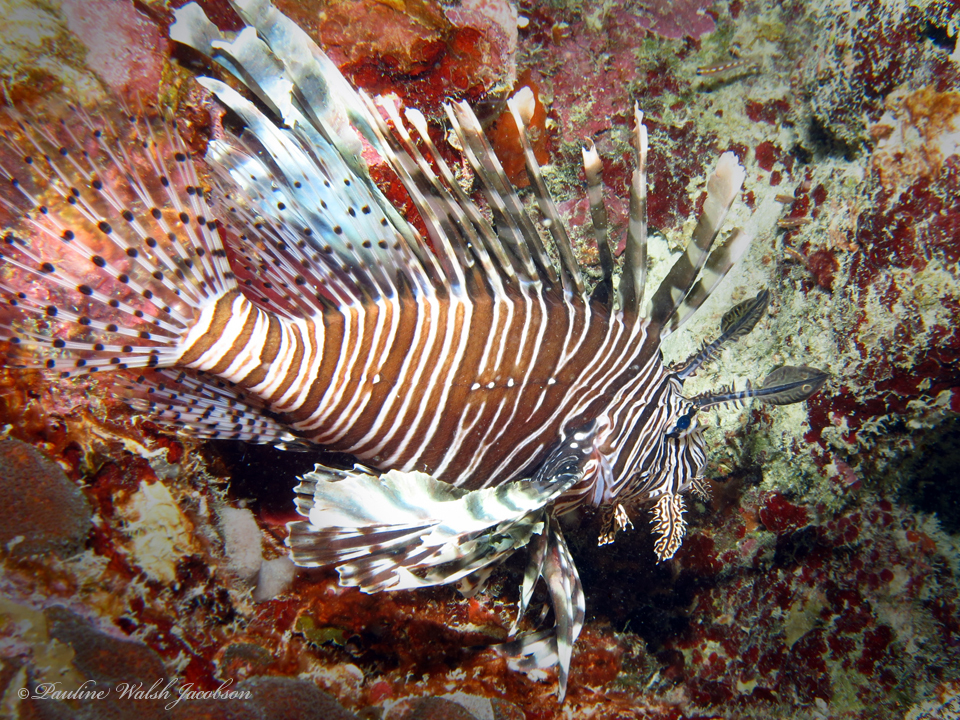
Pterois volitans (Red Lionfish)